The Poets and Poetry of America

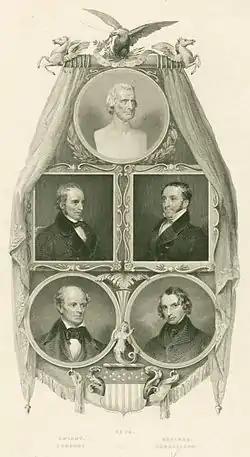
Frontispiece featuring images of popular poets including Richard Henry Dana Sr., William Cullen Bryant, and Henry Wadsworth Longfellow

Philadelphia publishers Carey & Hart wrote to Griswold in New York on April 18, 1842, "We have at last published the 'Poets & Poetry of America' & a handsome Book it is". The anthology was 476 pages and collected poems from over 80 authors, including 17 by Lydia Sigourney, three by Edgar Allan Poe, and 45 by Charles Fenno Hoffman. It gave prominent space to some of the most popular poets of the day, including Henry Wadsworth Longfellow and William Cullen Bryant. The collection was dedicated to Washington Allston.